Rachel Berry

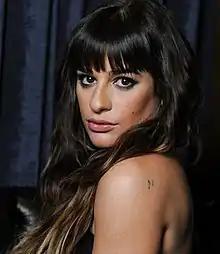
A number of songs performed by Michele as Rachel have been released as singles.

Several songs performed by Michele as Rachel were released as singles, available for digital download, also featuring on the soundtracks "" and "". Rachel received positive reviews from critics. The role saw Michele nominated for the Primetime Emmy Award for Outstanding Lead Actress in a Comedy Series at the 2010 ceremony, which were hosted on August 29; and for the Golden Globe Award for Best Actress – Television Series Musical or Comedy at the 2010 Golden Globe Awards. Robert A. George of the "New York Post" deemed Rachel "the only female [in "Glee"] who doesn't come across as manipulative or vapidly helpless", while the "Chicago Tribune's" Maureen Ryan wrote, "Lea Michele not only has an amazing voice but manages to make her character, spoiled diva Rachel Berry, more than a humorless stereotype." Denise Martin of the "Los Angeles Times" commented in her review of the episode "The Rhodes Not Taken", "If there's any justice in the world, Lea Michele will win a Golden Globe and an Emmy for playing Rachel".